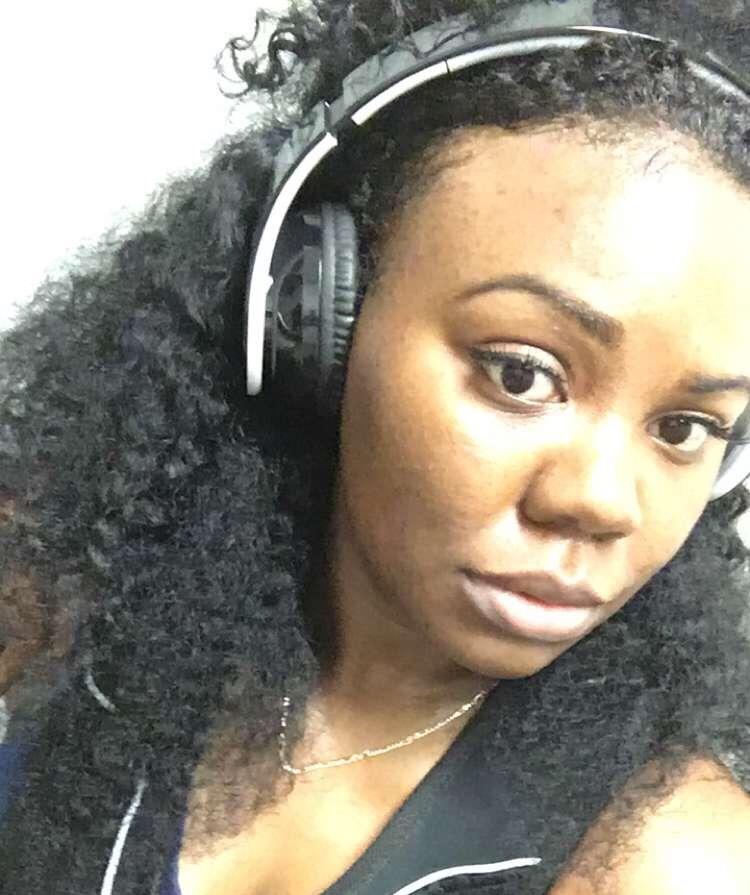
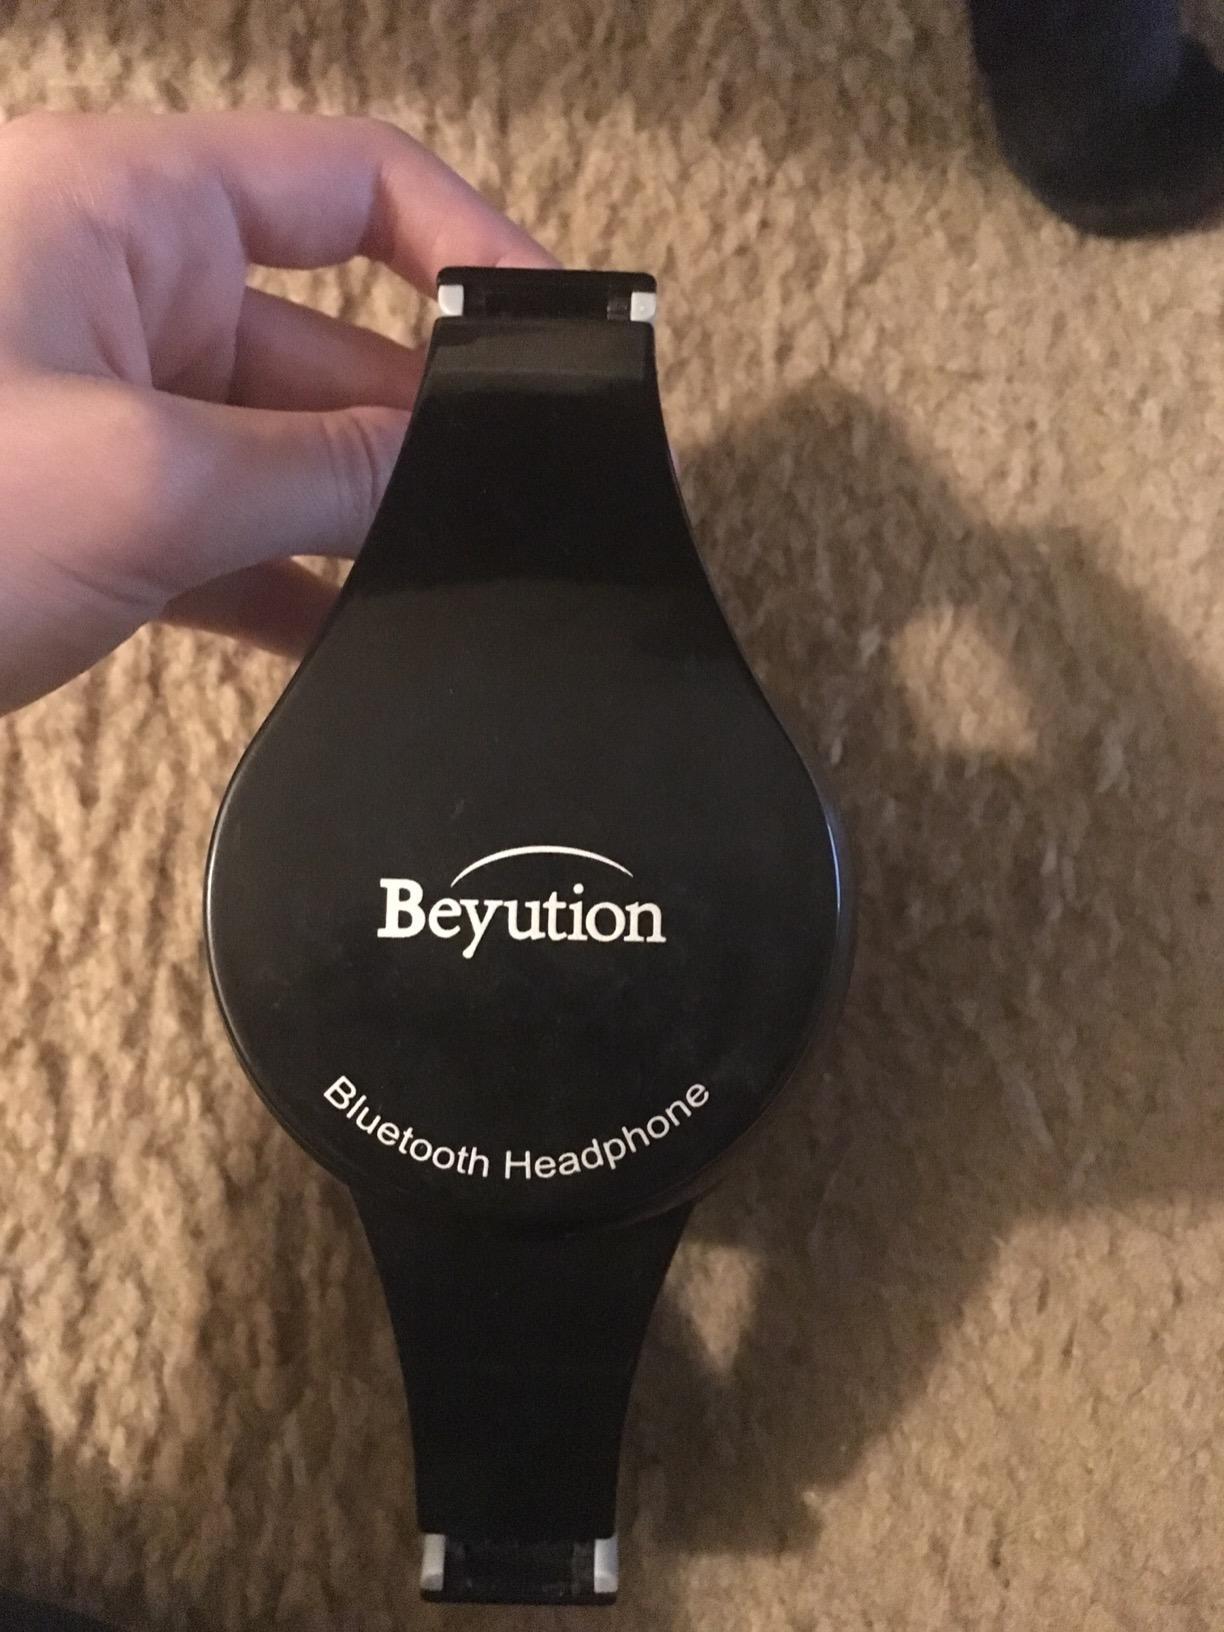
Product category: headphones
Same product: yes